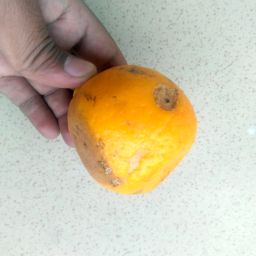
Fruit: Orange
Quality: Bad